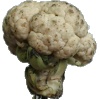
Label: cauliflower